Winged Pharaoh

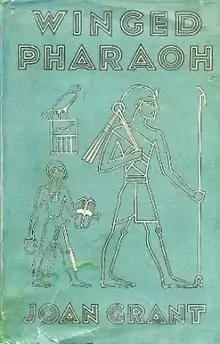
First edition

Winged Pharaoh is a historical novel by English writer Joan Grant, first published in 1937. Grant attributed the source of her information in this novel to her "Far Memory" extrasensory abilities, particularly the ability to remember her own past lives.